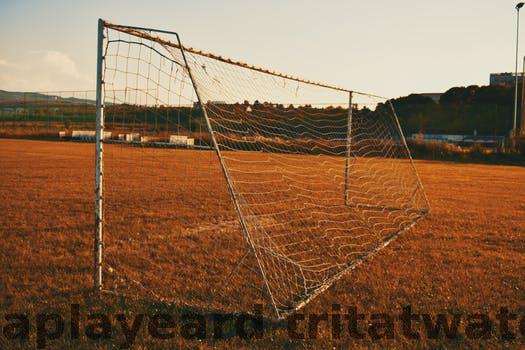
Label: Watermark